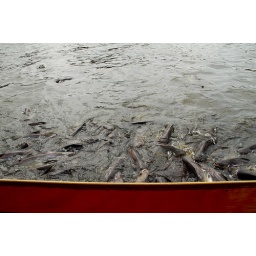
(shots from a boat trip on the Chao Praya river and the nearby canals in Bangkok)